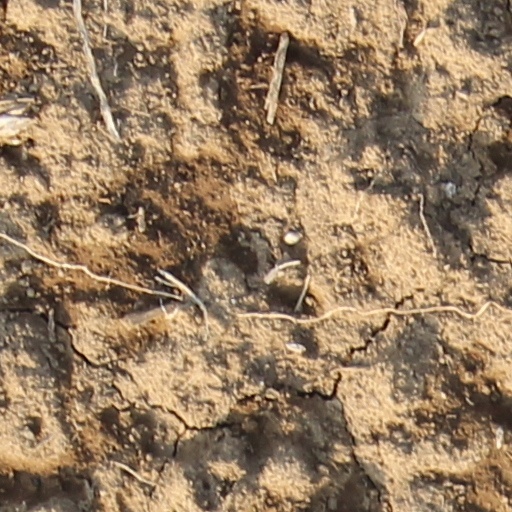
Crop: wheat